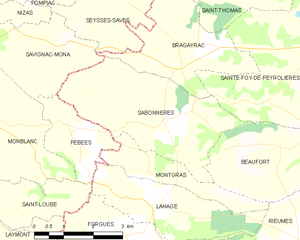
Sabonnères est une commune française située dans le département de la Haute-Garonne en région Occitanie.